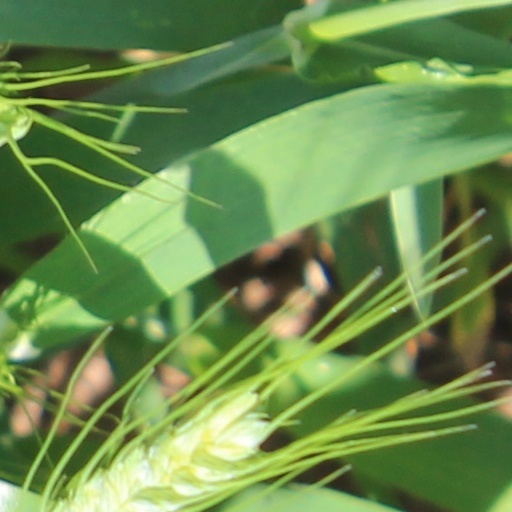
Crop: wheat